318th Fighter-Interceptor Squadron

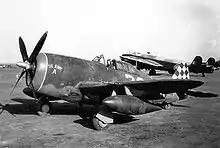
325th Fighter Group P-47

By early December 1943, the squadron began to operate its Thunderbolts from Foggia Airfield, Italy, flying its first mission with the new plane on 14 December. However, it only operated the P-47 for a short period, converting to North American P-51 Mustangs in March 1944, and moving to Lesina Airfield, Italy on the 29th of the month. However, on 30 January it flew its "T-Bolts" more than 300 miles at very low altitude to make a surprise attack on German interceptors defending airdromes near Villorba. The severe losses it inflicted on the defending forces enabled heavy bombers to attack vital targets in the area without encountering serious opposition. This action resulted in the second award of the Distinguished Unit Citation to the squadron.